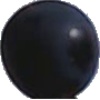
Label: blue_grape